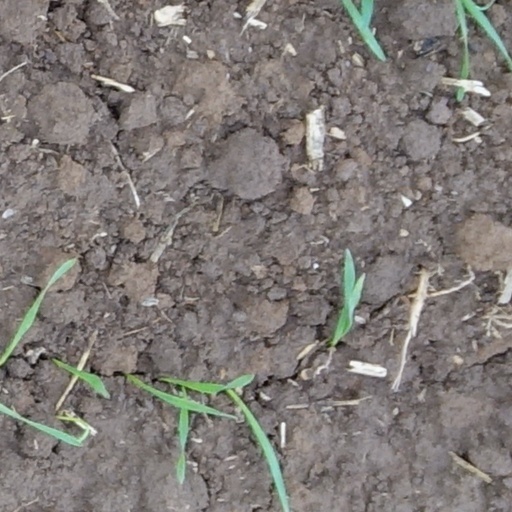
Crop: wheat